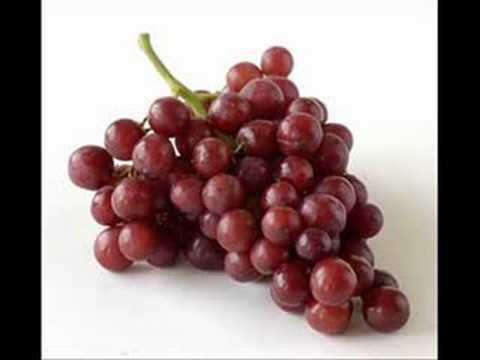
Label: Grapes